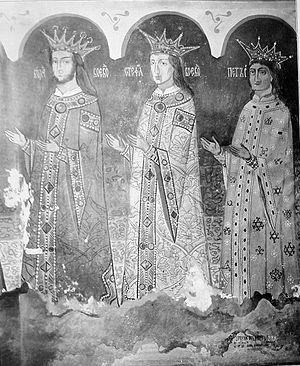
Ștefăniță Mușat, ou Ștefan IV cel Tânar, est voïvode de Moldavie de 1517 à 1527. La monarchie étant élective dans les principautés roumaines, le prince était élu par et parmi les boyards et, pour être nommé, régner et se maintenir, s'appuyait fréquemment sur les puissances voisines, hongroise, polonaise ou ottomane.